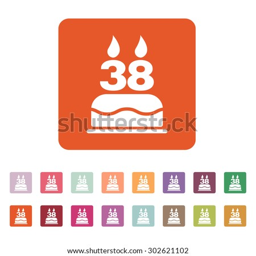
the birthday cake with candles in the form of number icon .